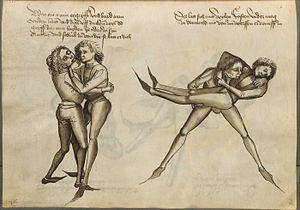
Ceci est une numérisation d'un livre historique, le Fechtbuch ('livre d'escrime') du maître d'escrime allemand Hans Talhoffer.